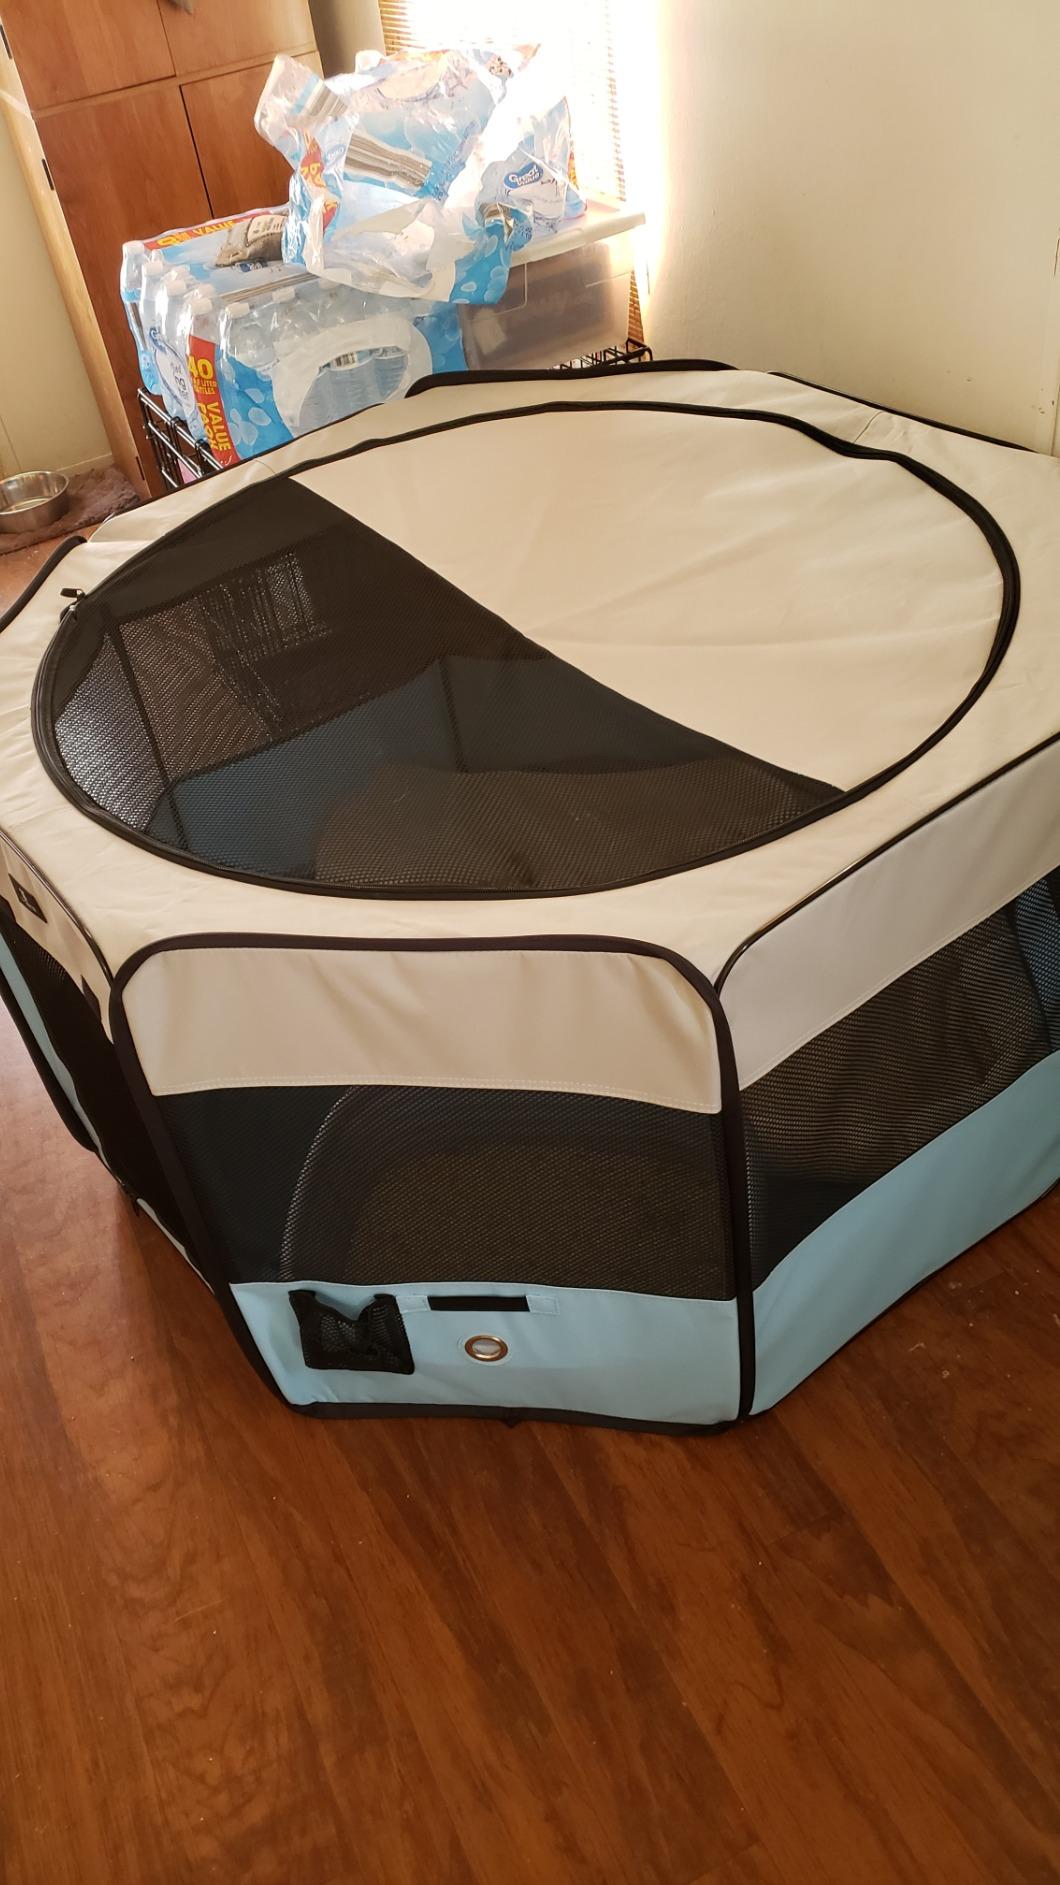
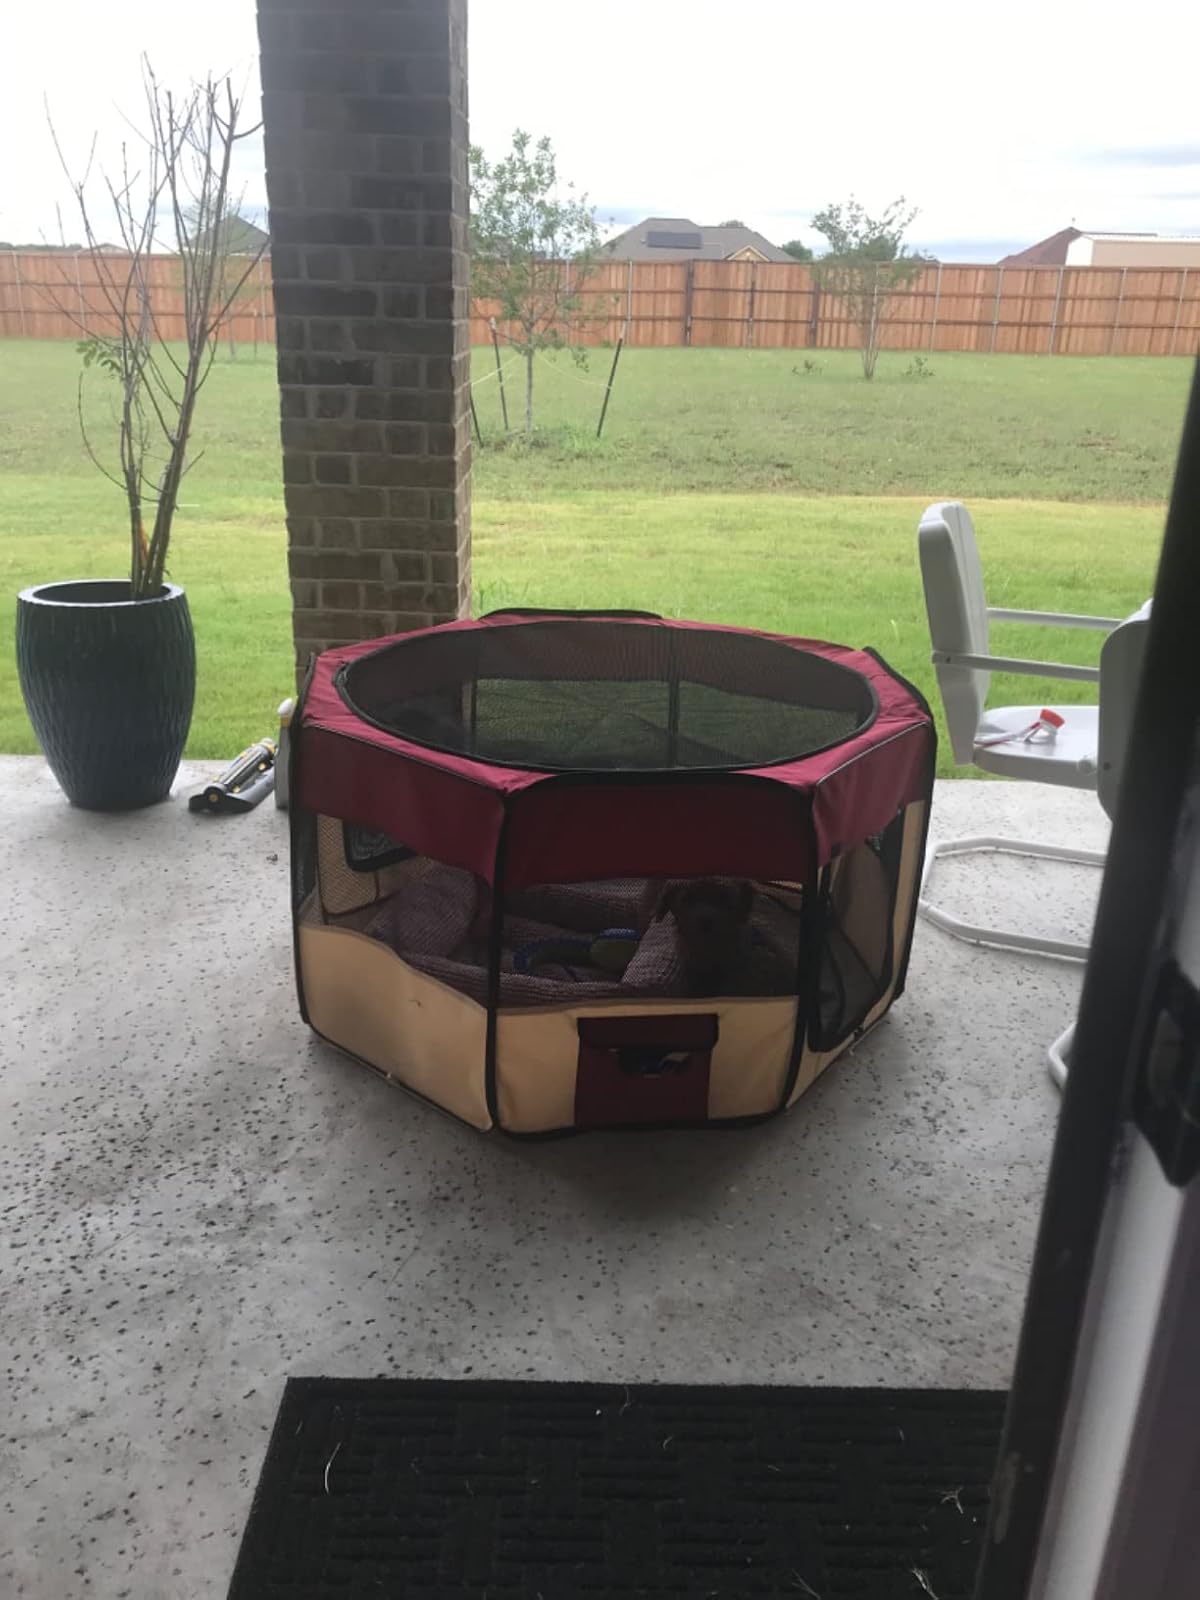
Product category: items_kennel
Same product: no